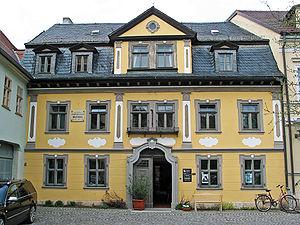
Albert Schweitzer né le 14 janvier 1875 à Kaysersberg et mort le 4 septembre 1965 à Lambaréné, est un médecin, pasteur et théologien protestant, philosophe et musicien alsacien.